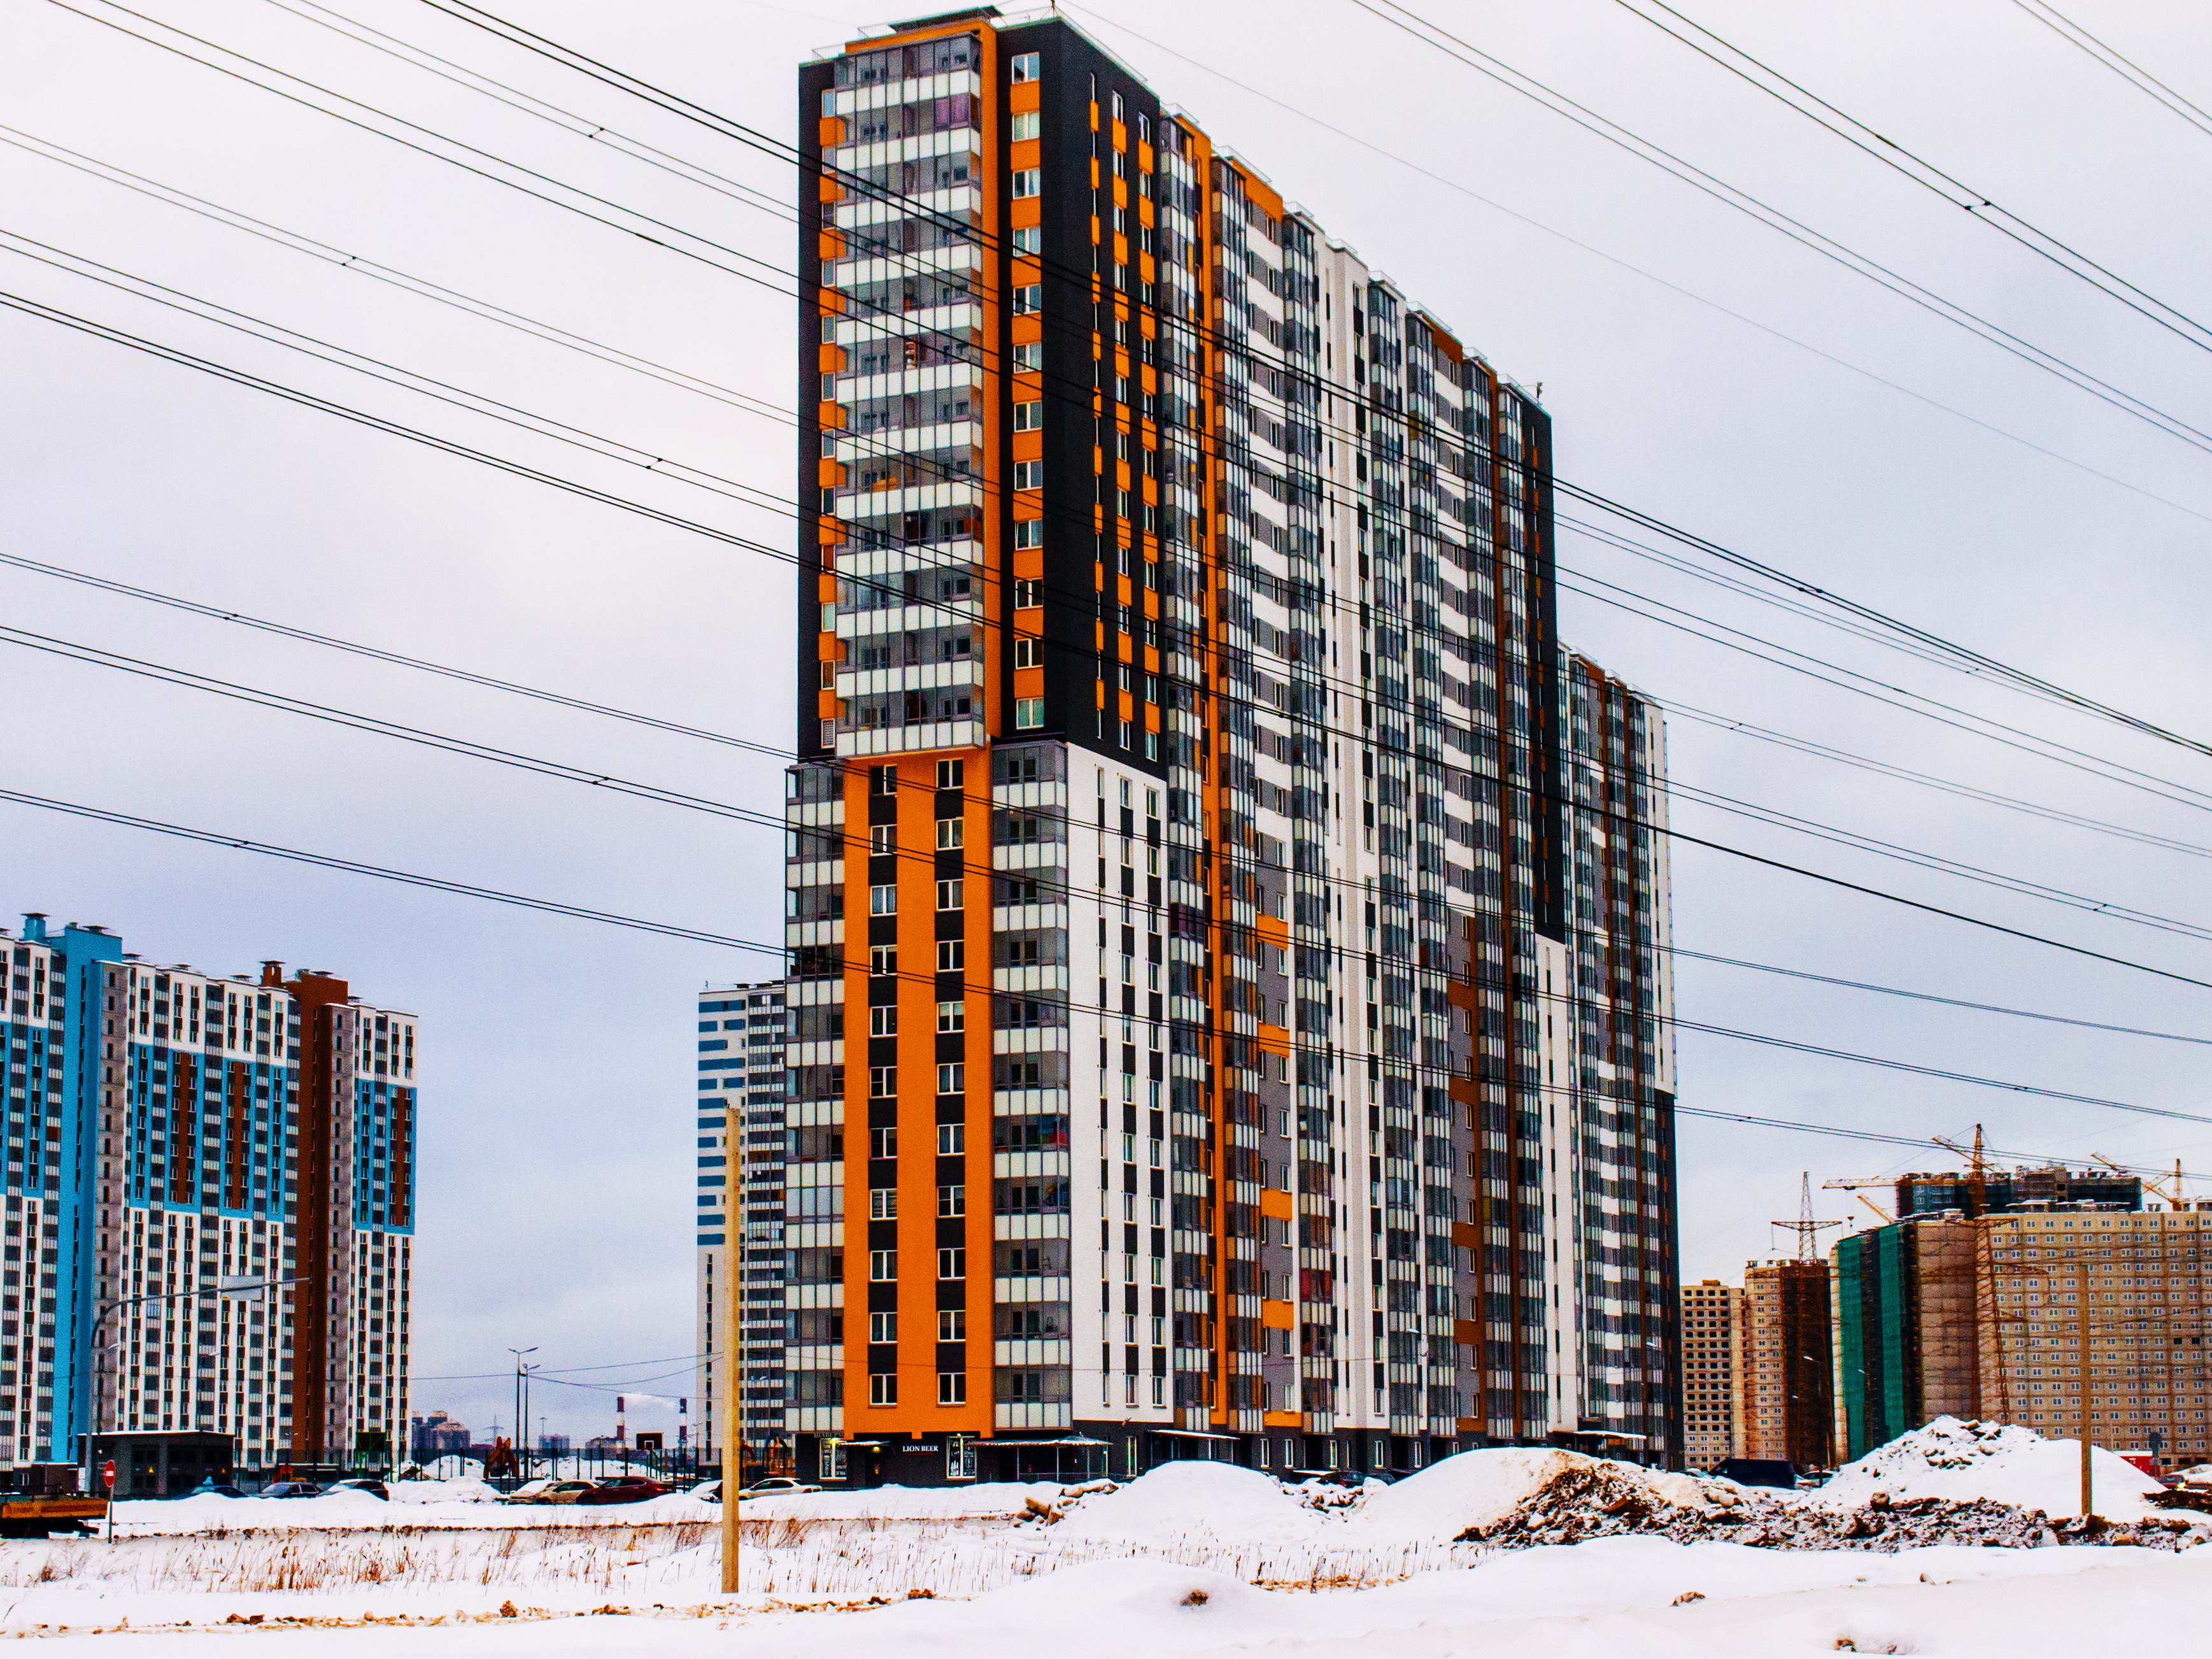
images, building, skyscraper, sky, tower block, house, architecture, urban design, condominium, tower, window, electricity, neighbourhood, residential area, Material property, facade, cityscape, commercial building, city, real estate, metropolitan area, metropolis, overhead power line, cloud, apartment, mixed use, roof, crane, snow, suburb, downtown, headquarters, public utility, construction, winter, electrical supply, reflection, street, symmetry, skyline, corporate headquarters, project, wire, freezing, road, transport